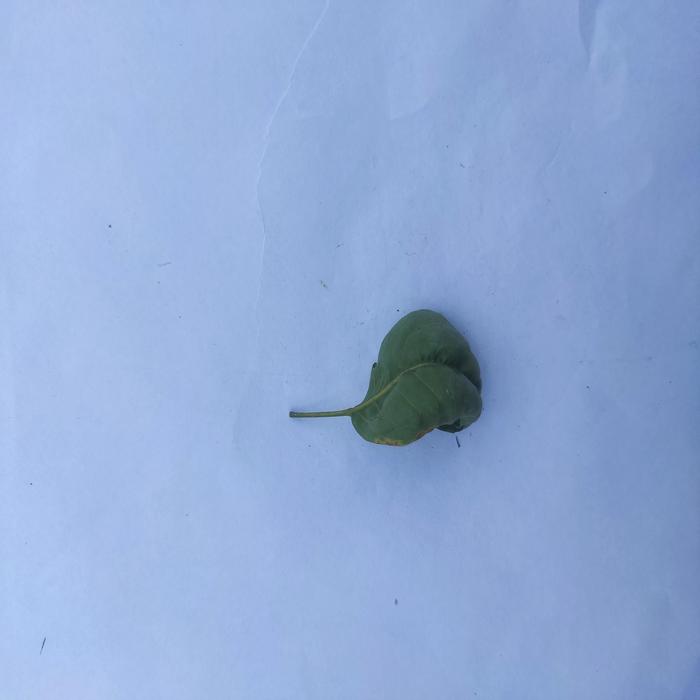
Crop: Aegle Marmelos
Leaf condition: Leaf_Curl